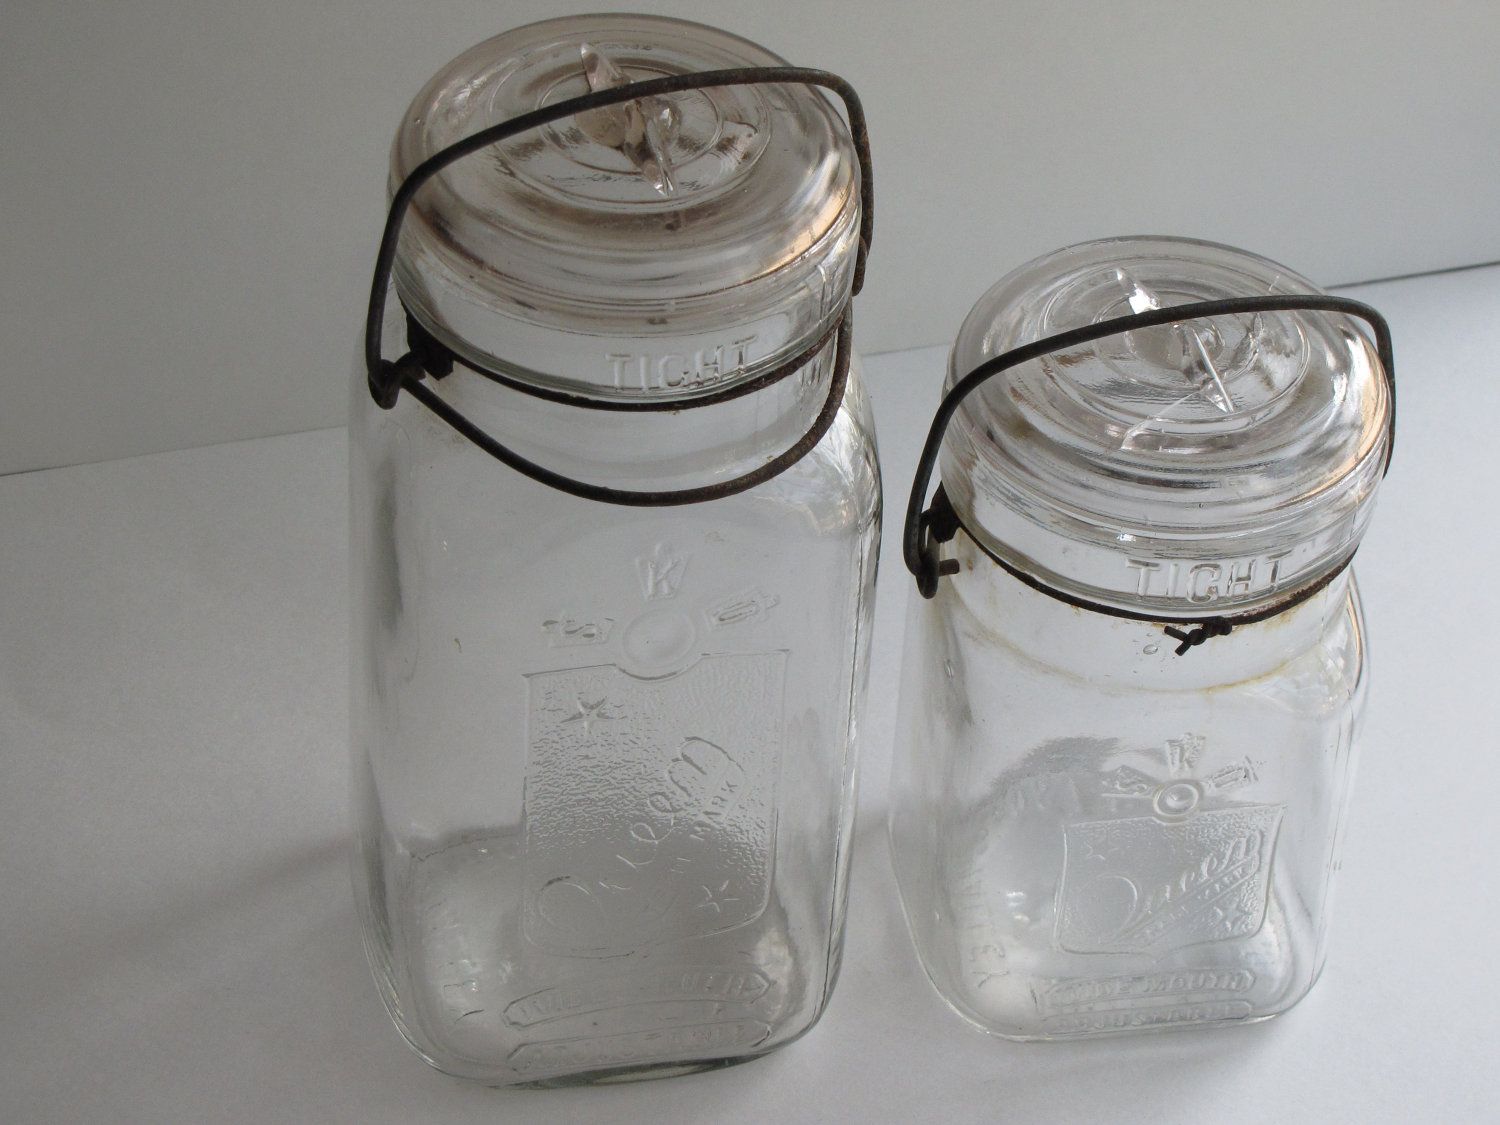
Label: glass